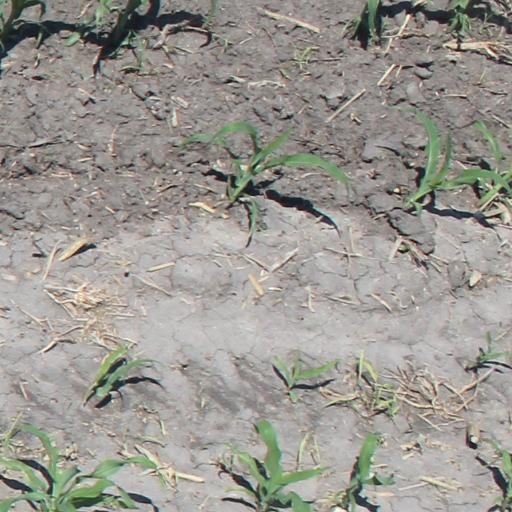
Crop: maize; corn